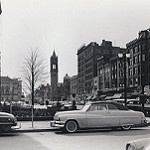
Scene: Outdoor